Ice cream

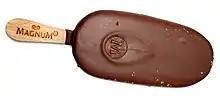
Chocolate-glazed Magnum ice cream bar

In the United Kingdom, Food Labelling Regulations (1996) set a requirement of at least 5% milk fat and 2.5% milk protein in order to be sold as ice cream within the UK. In rest of the European Union, a trade organization called European Ice Cream Association calls for minimum dairy fat content of 5%. In 2015, these regulations were relaxed so that containing milk fat or protein was no longer necessary in the UK for a product to be sold as "ice cream", though at least 5% milk fat is still required for a product to be labeled "dairy ice cream". After this change, many UK products labelled as "ice cream" substitute milk fat with cheaper alternatives like palm oil, coconut oil, and vegetable fats.